Sisters (A-Mei album)

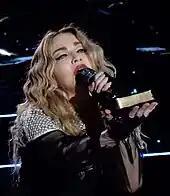
A-Mei's meteoric rise to fame was compared to the similar experience of American artist Madonna (pictured), where she was dubbed as "Taiwan's Madonna" or "Queen of Mandopop."

Commercially, "Sisters" experienced major success in the Sinophone world. The album sold 300,000 copies within a week of its release, and sales in Taiwan exceeded one million by 1997. According to various published sources and journalists, the album sold 1.21 million units in Taiwan alone and 4 million throughout Asia. It topped Taiwan's IFPI chart for a record breaking nine weeks. "Sisters" is ranked the fourth highest-selling album of all time in Taiwan behind two album entries by Jacky Cheung and A-Mei's album "Bad Boy". The success of "Sisters" also awarded A-Mei with numerous accolades and recognition. The lead single "You Don't Want Anything" won the "Silver Award for Most Popular Mandarin Song" at the 1997 Jade Solid Gold Best Ten Music Awards Presentation. The album also won a Gold Record at the 1997 Hong Kong Golden Disc Awards Ceremony, won one of the top ten excellent albums and top ten singles of 1997 by the , and eventually was placed at No. 10 in the selection of the "."